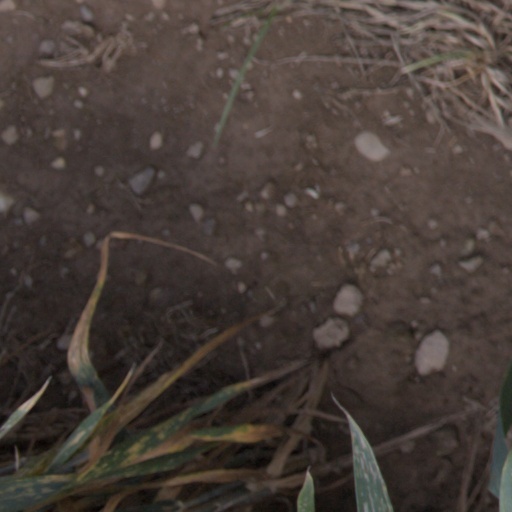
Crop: wheat